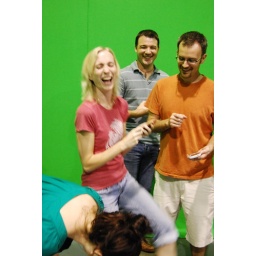
It's all about the branding - we used the green screen in the animation studio before the demo of how you animate!